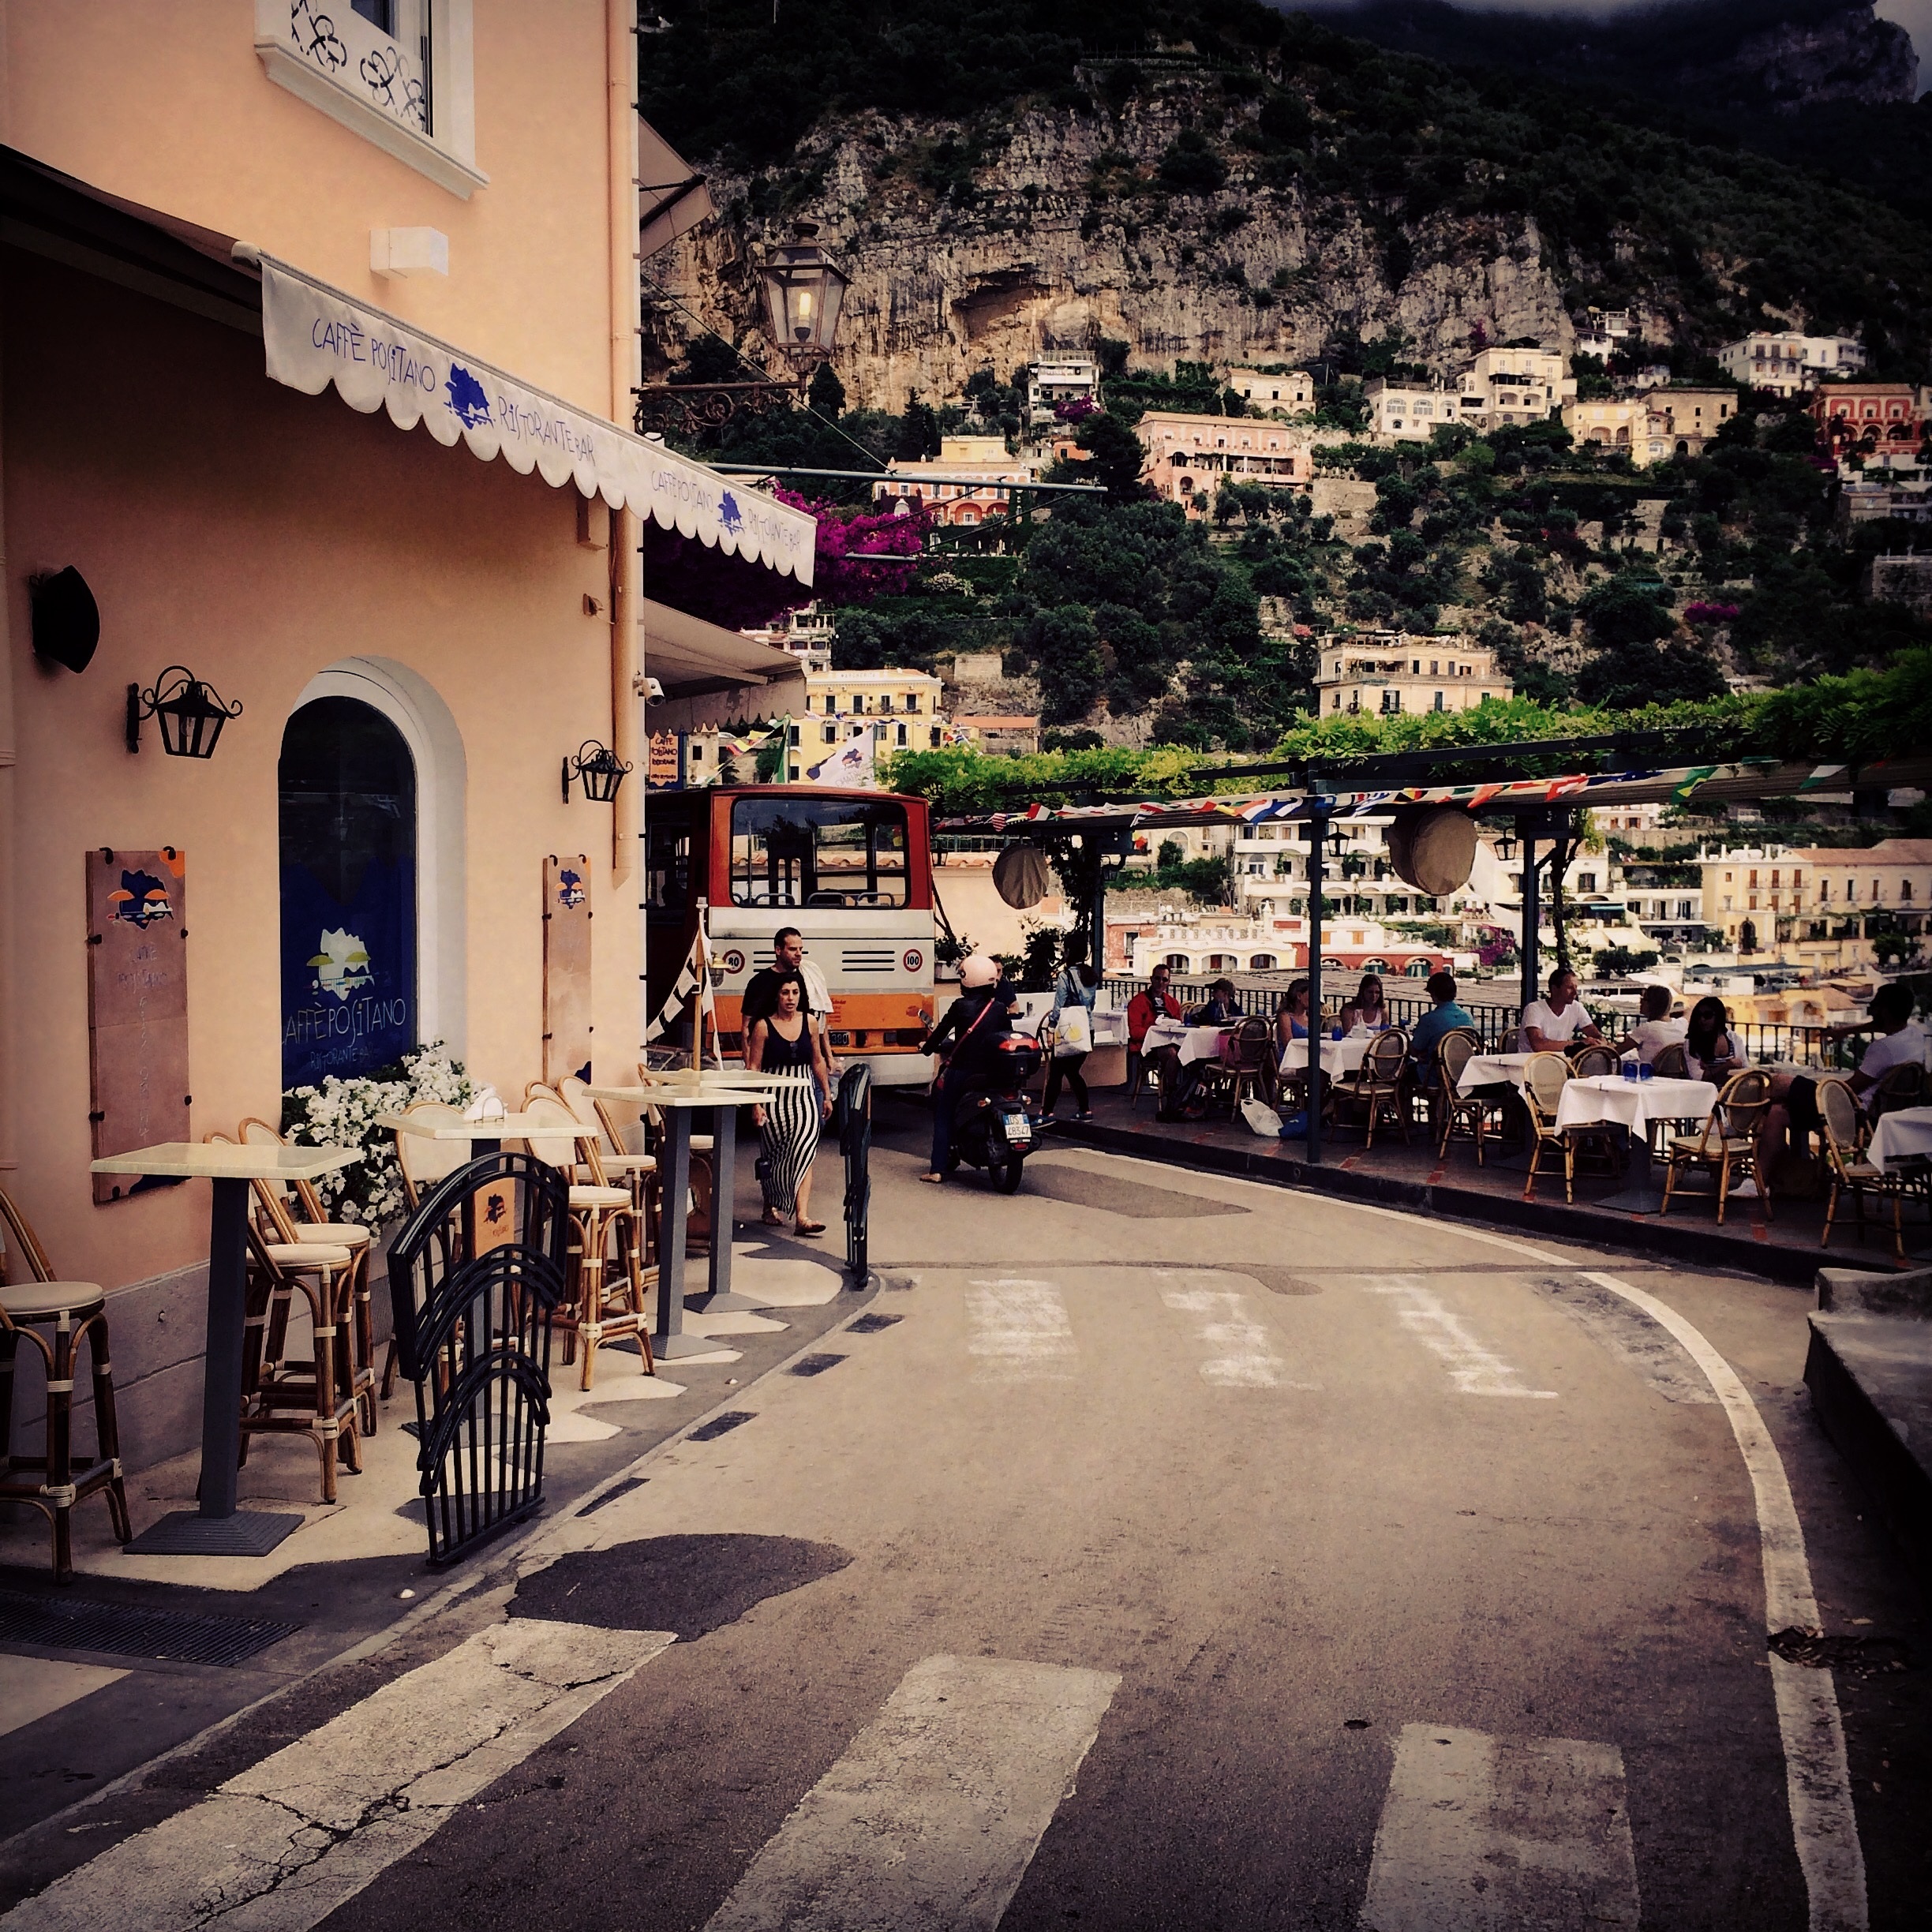
beach, road, street, town, travel, slope, italy, infrastructure, gil, positano, urban area, human settlement